Jon Knudsen

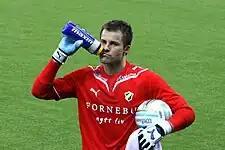
Knudsen while playing for Stabæk.

Knudsen quickly established himself in Stabæk's first team, being ever-present during the 2000 season. However, he missed most of the 2001 season due to epilepsy, after an epileptic attack in June. He returned to play 24 league games in 2002 and 21 league games in 2003, out of a total 26. He was unable to prevent Stabæk's relegation at the end of 2004. On the final day of that season he played a key part in Rosenborg winning the title over Vålerenga; with Vålerenga needing one more goal against Stabæk to win the title Morten Berre was through on goal in the last minutes, but Knudsen saved and Rosenborg won the title. Between 2004 and 2007 Knudsen played every league game for Stabæk.